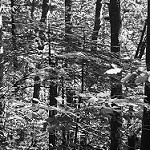
Label: B & W